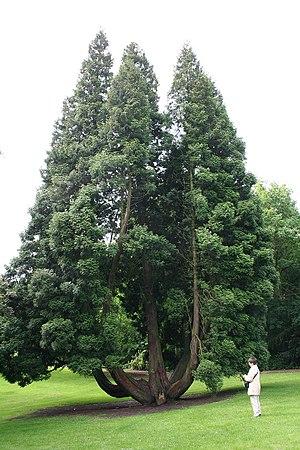
Thuya géant de Californie (Thuja plicata). Circonférence mesurée à la base de l’arbre: 491 cm - (1992) Hauteur
Le parc Bivort est un parc paysager situé à Jumet, section de la ville de Charleroi.